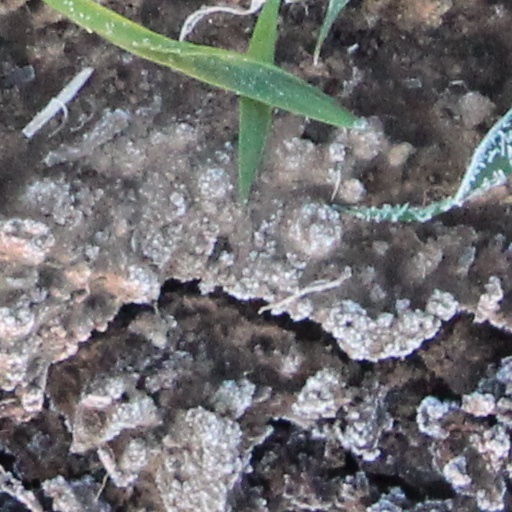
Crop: wheat